Compressed Hare

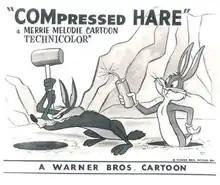
Lobby card

Compressed Hare, stylized as COMpressed Hare, is a 1961 "Merrie Melodies" cartoon directed by Chuck Jones and Maurice Noble. The short was released on July 29, 1961, and stars Bugs Bunny and Wile E. Coyote. This is the final first-run Golden Age short in which Wile E. Coyote speaks, although he speaks again in the "Adventures of the Road Runner" featurette a year later. The title is a play on compressed air.